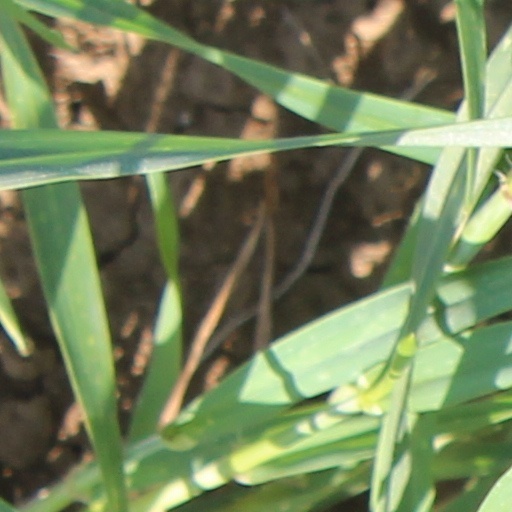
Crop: wheat